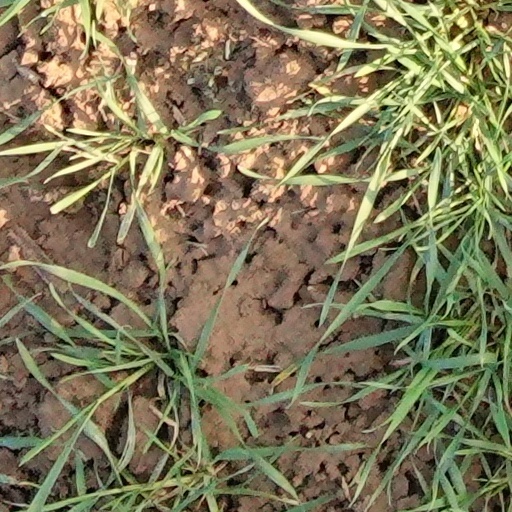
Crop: wheat